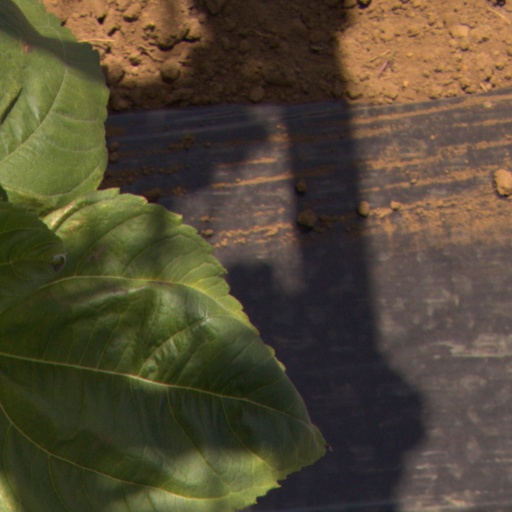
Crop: Jerusalem artichoke